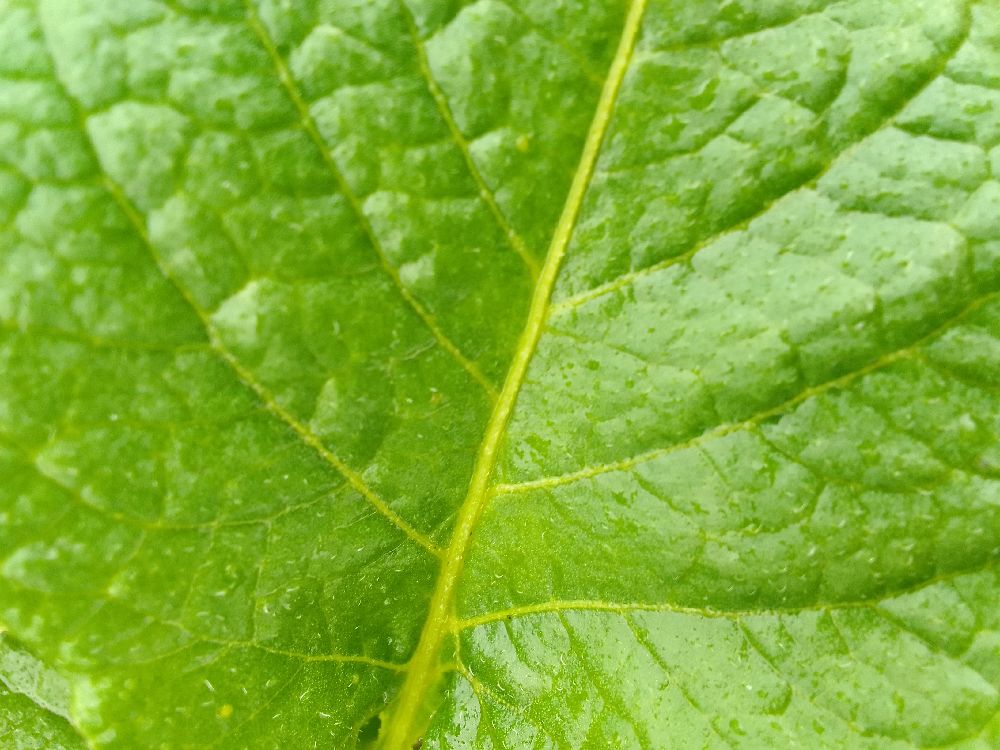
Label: Healthy